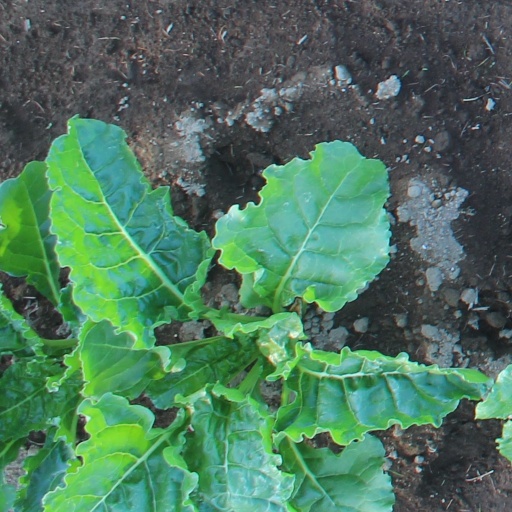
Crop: sugar beet